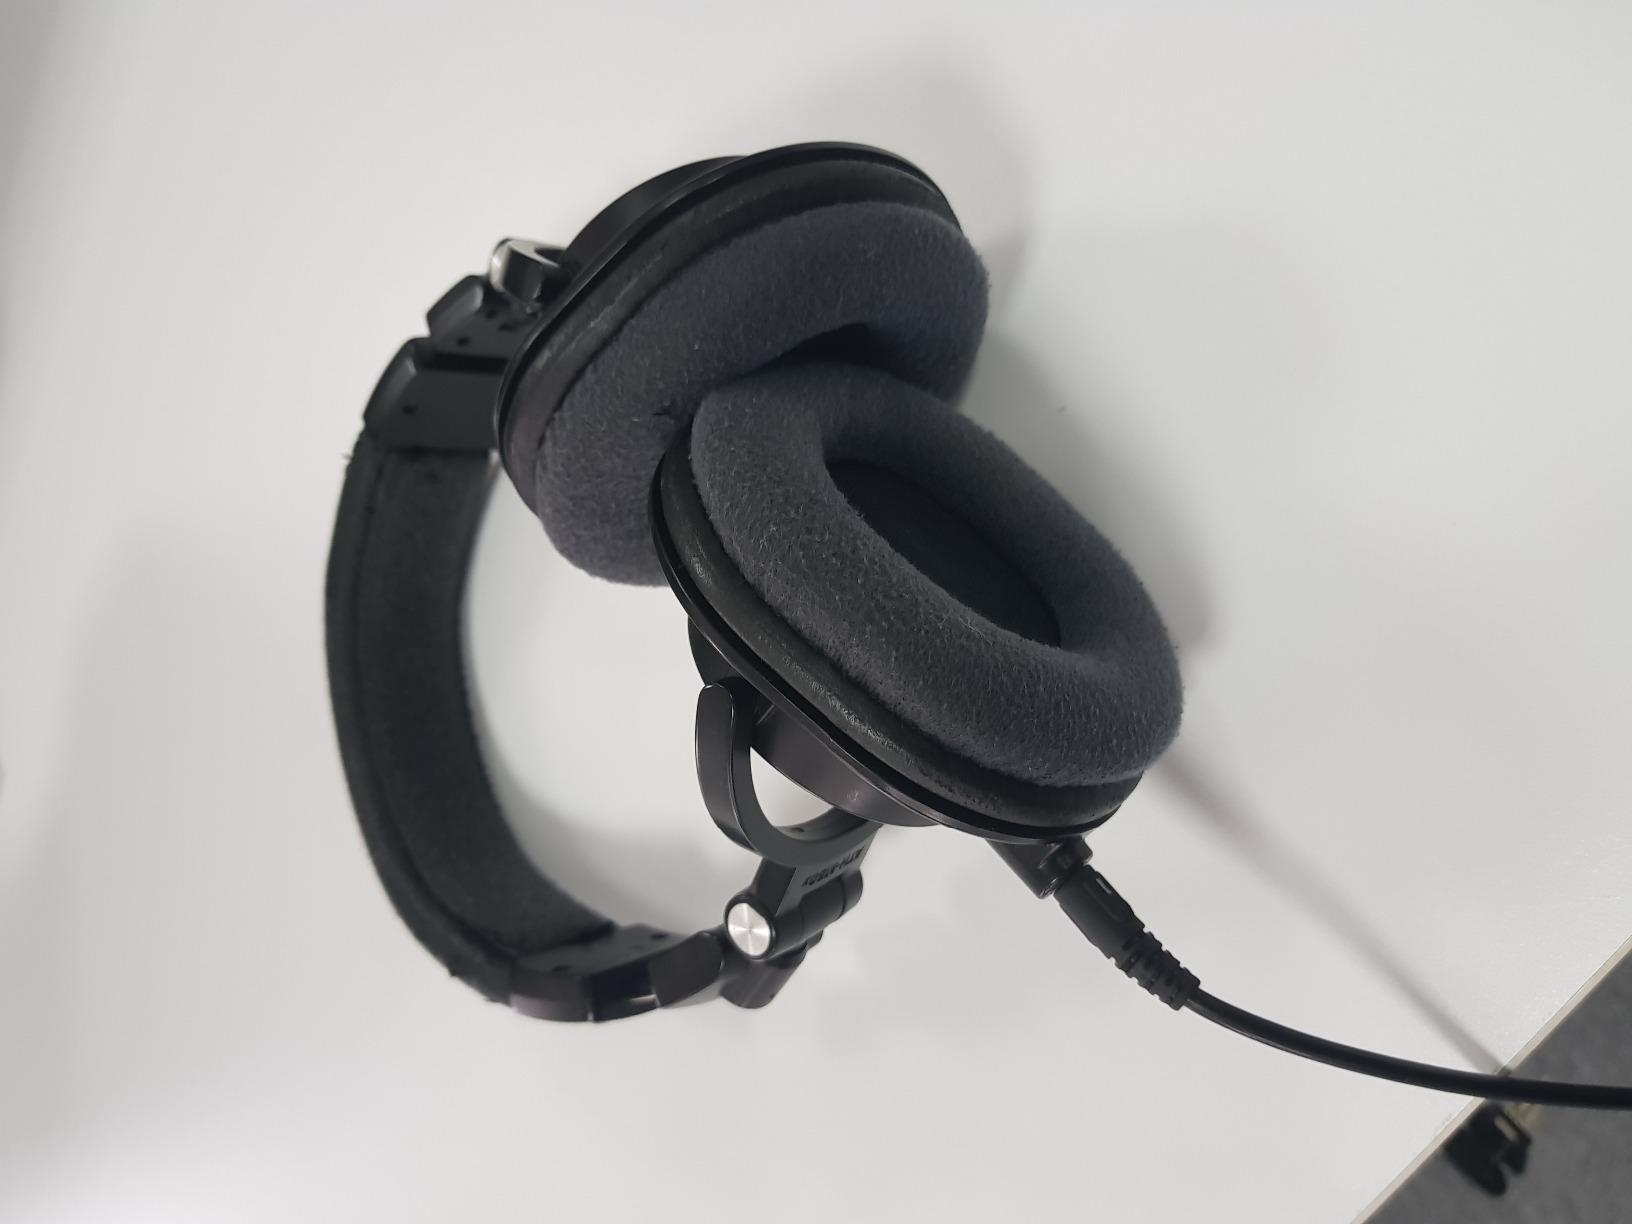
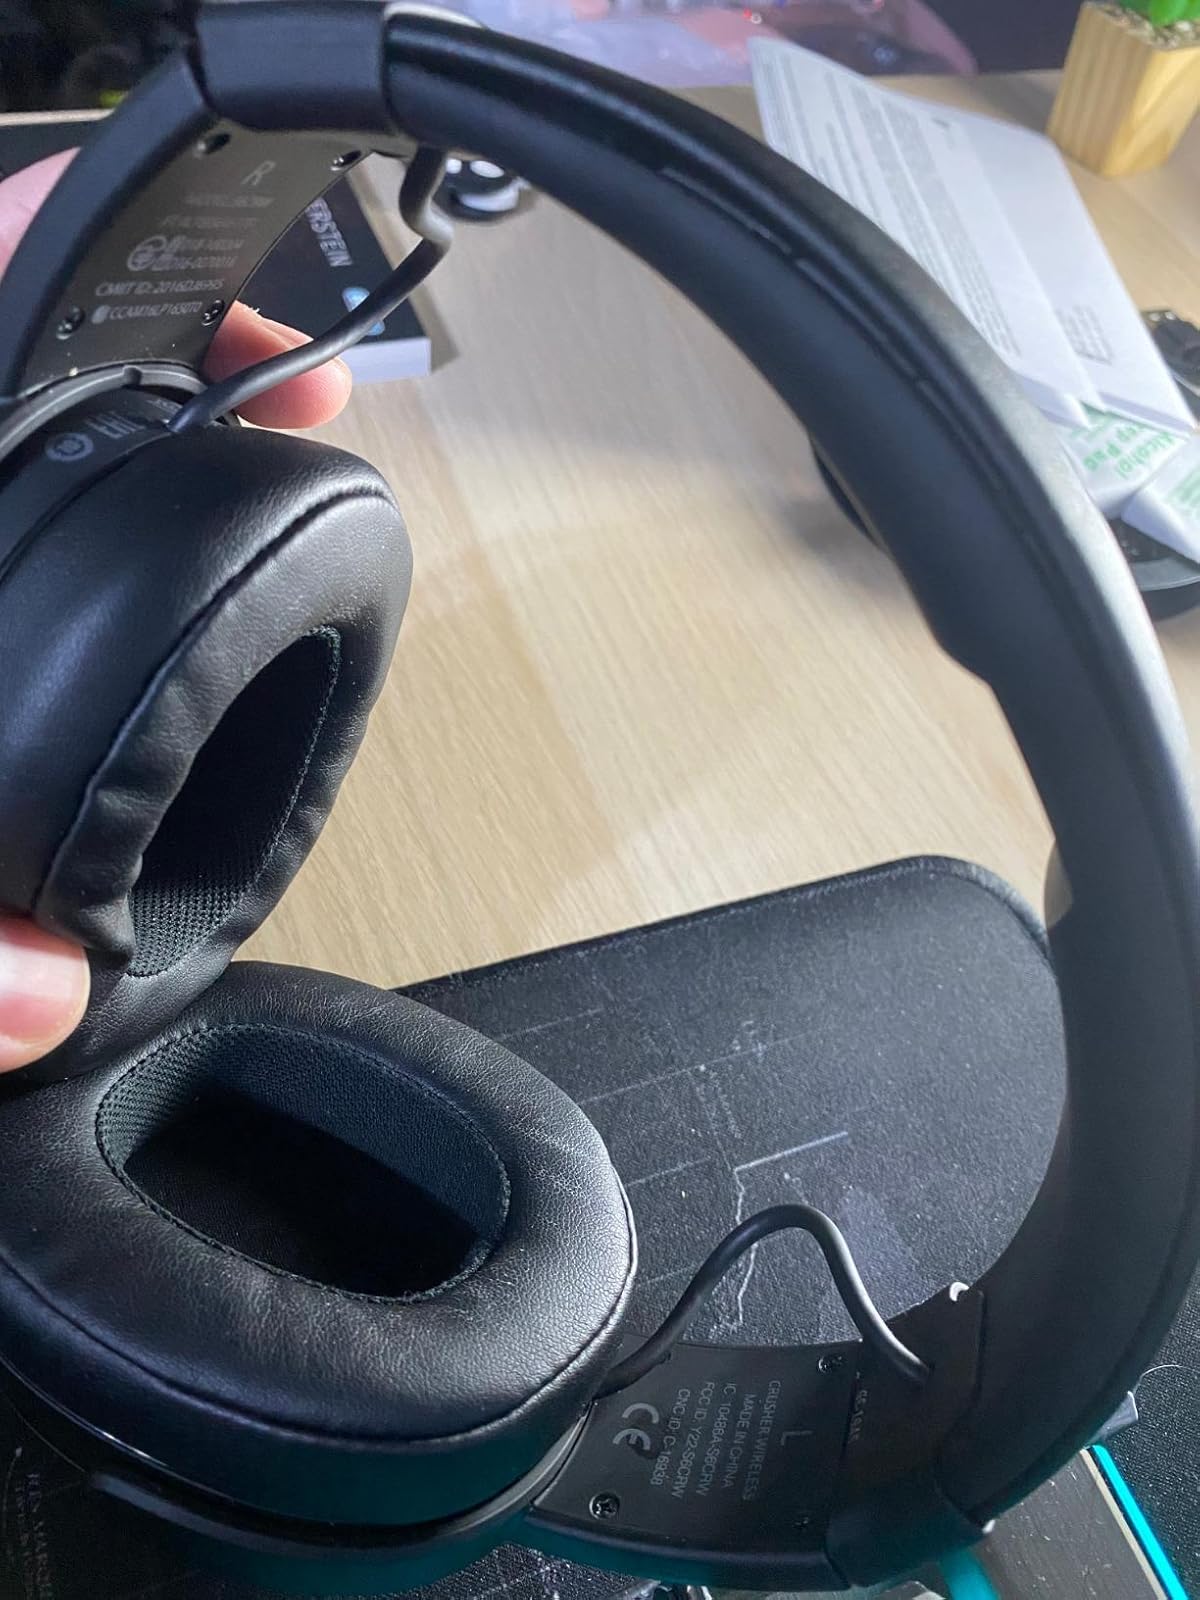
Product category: headphones
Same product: no